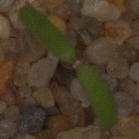
Label: fat_hen